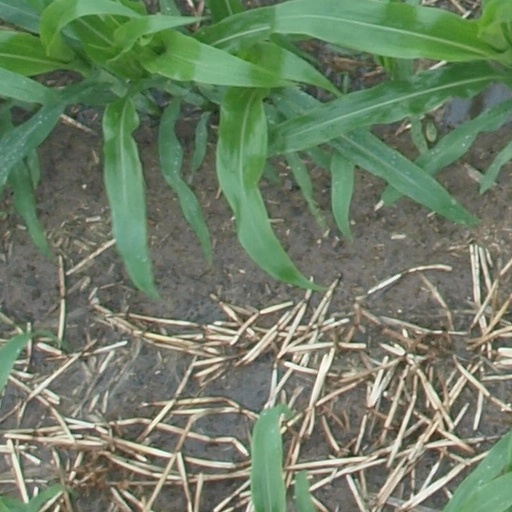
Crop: maize; corn